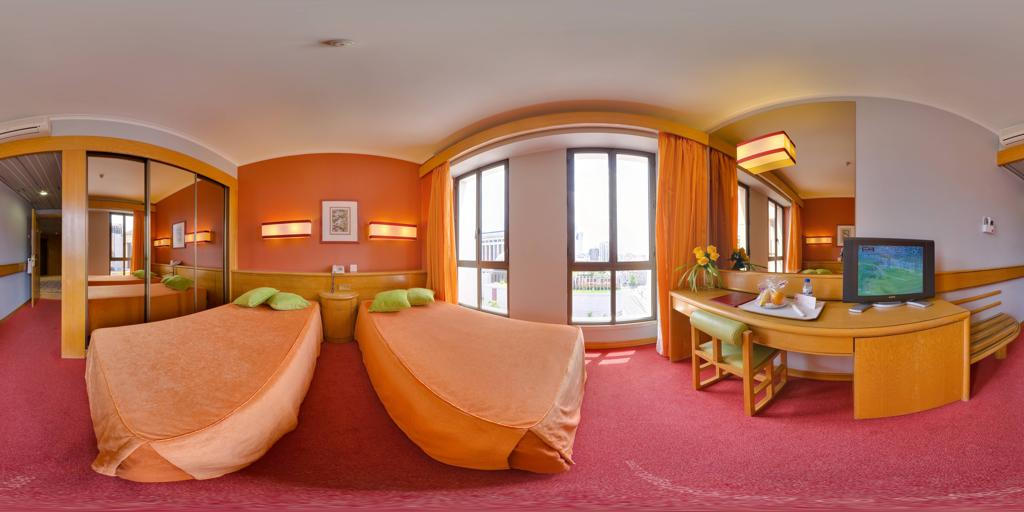
Referred object: the vase of yellow flowers on the desk

Referred object: the small black television

Referred object: turn right, the TV on the desk beside the mirror